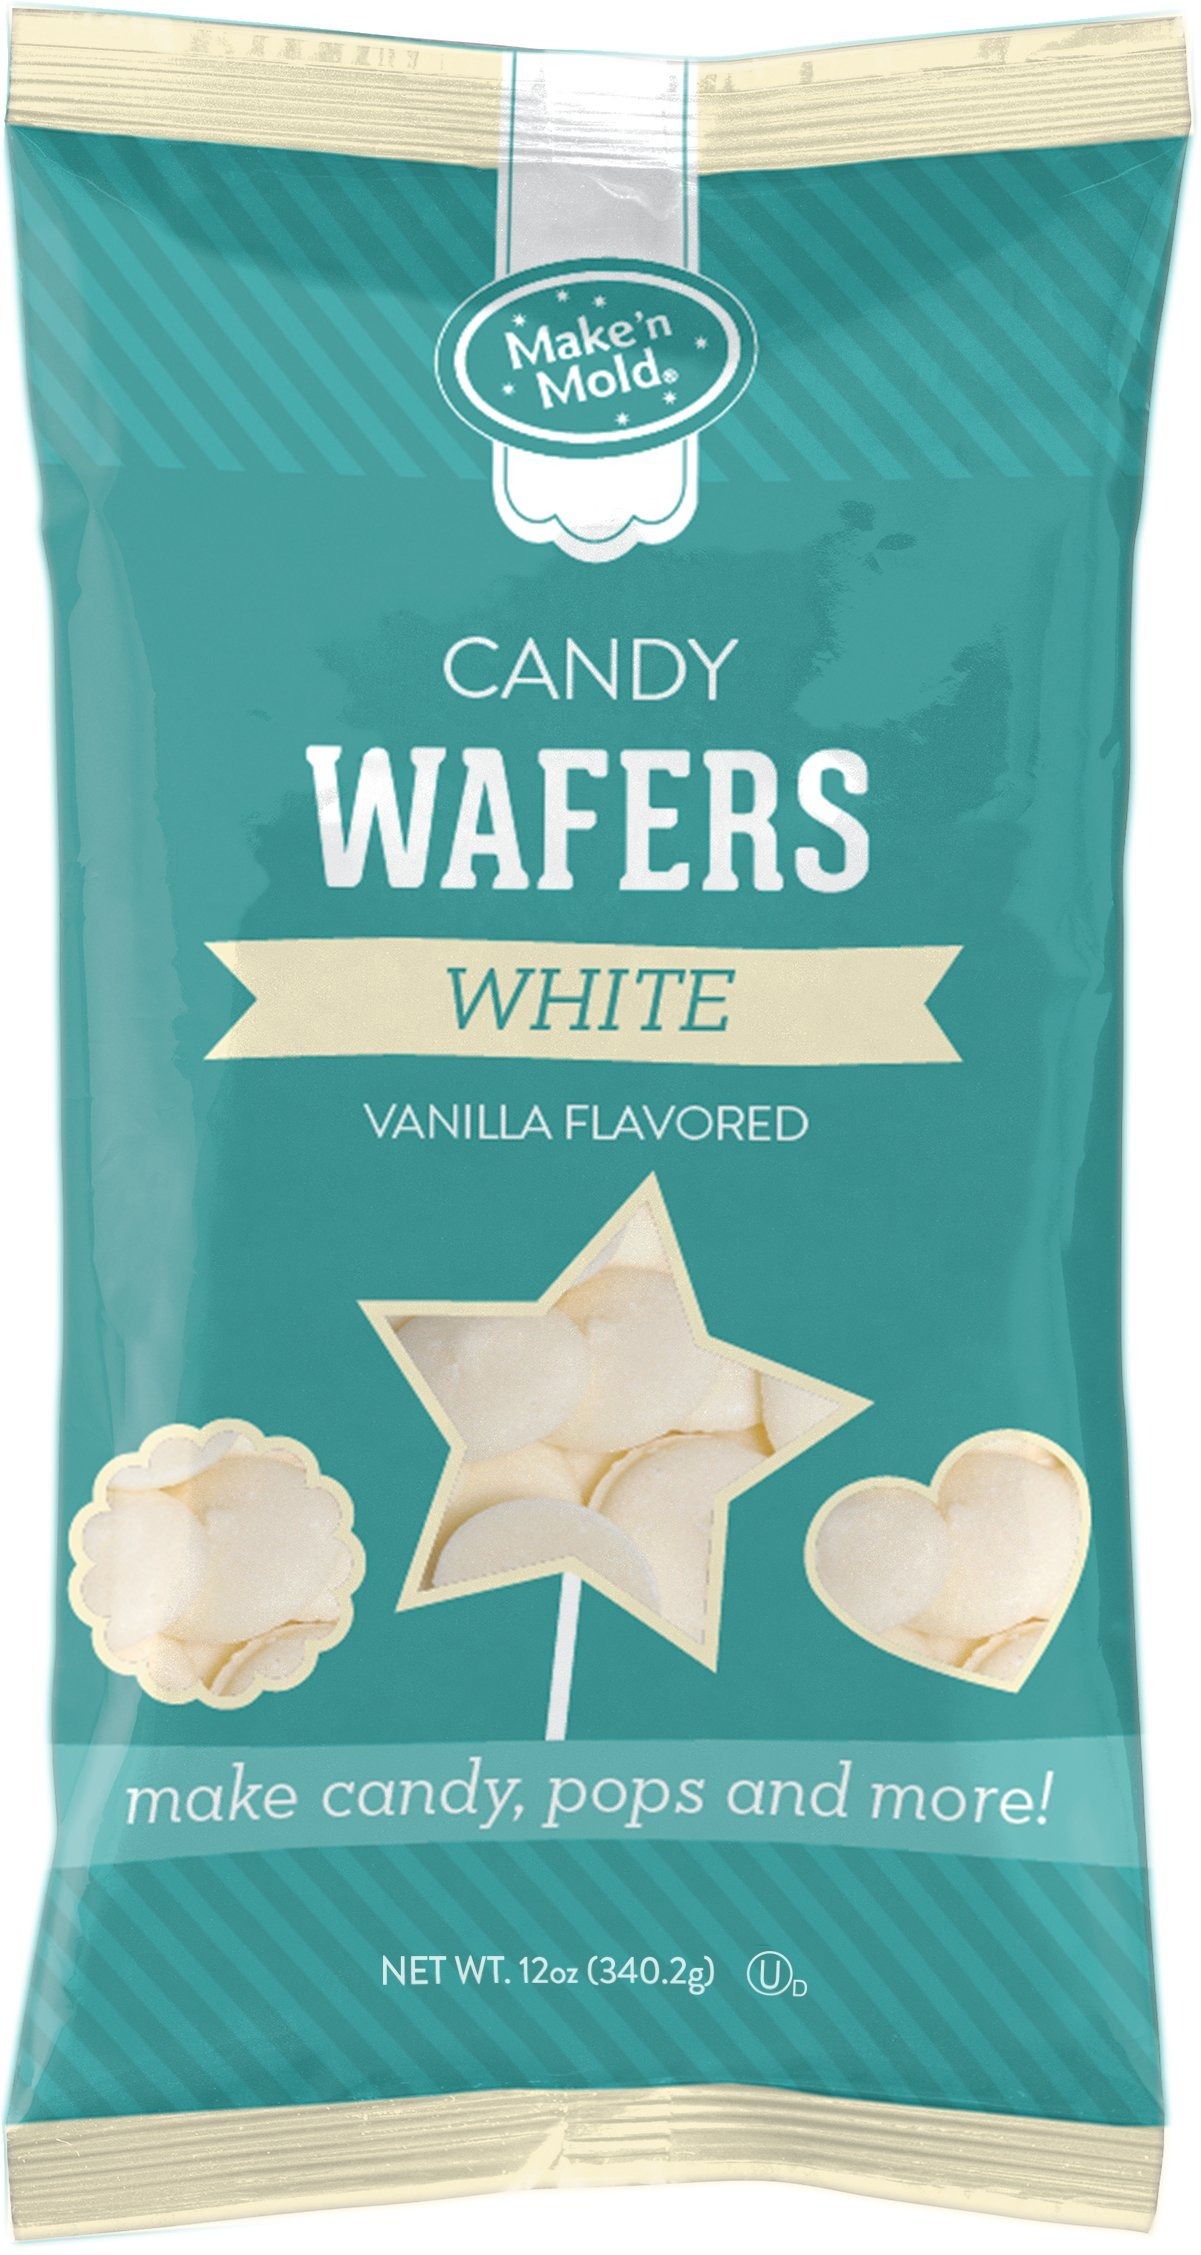
Item Name: Make'n Mold Vanilla-Flavored Melting Candy Wafers White, 12 Ounce
Bullet Point 1: Display in candy bowls, melted to cover dried fruit or nuts, or melted to create mouthwatering fondue; gluten free; these chocolates can be melted on the stove, in a fondue fountain, or in the microwave; instructions are printed on bag; these creamy milk chocolate wafers are playful and romantic; they can be displayed in candy bowls, melted to cover dried fruit or nuts, or melted to create mouthwatering fondue; these chocolates can be melted on the stove, in a fondue fountain, or in microwave
Bullet Point 2: Made with palm kernel oil for a smooth finished look after cooling with no tempering required; gluten free; ingredients: sugar, hydrogenated palm kernel oil, reduced mineral whey powder, whole milk, nonfat dry milk, soya lecithin (an emulsifier), salt and vanillin (an artificial flavor); certified OU dairy kosher; ALLERGEN INFORMATION: contains milk and soy; may contain trace amounts of peanuts due to common processing equipment
Bullet Point 3: Not actual chocolate, candy wafers are also known in the culinary world as compound coating or confectionery coating; a candy wafer is a chocolate-like product where the cocoa butter has been replaced with a different fat, usually palm kernel oil; with cocoa butter out of the picture, you will not have to temper this product to achieve shine, snap, and a smooth mouth feel; when using candy wafers, you need to melt the wafers completely and chill the finished product to ensure proper setup
Bullet Point 4: Candy wafers are similar to chocolate but have a few differences, which make them easier to work with; for example, if you ever try to melt chocolate chips or chocolate bars, you may end up with a fudge-like mass that is too thick for drizzling, fondue, or painting inside a candy mold -- or worse, have the finished piece look white-ish gray and streaky after it set; candy wafers are easier to work with than chocolate, have comparable flavor, and yield a professional-looking product every time
Bullet Point 5: The microwave is the most popular means of melting candy wafers because it is a dry-heat method that is quick and convenient for people in their home kitchen: using a microwave-safe bowl, heat candy wafers at 50-percent power for 30-second intervals until wafers are melted; make sure to stir in betw. each 30-second round in the microwave: candy wafers will not change shape unless they are stirred; another melting method is the double boiler; instructions on package for melting with double boiler
Value: 12.0
Unit: Ounce

Price: 12.98